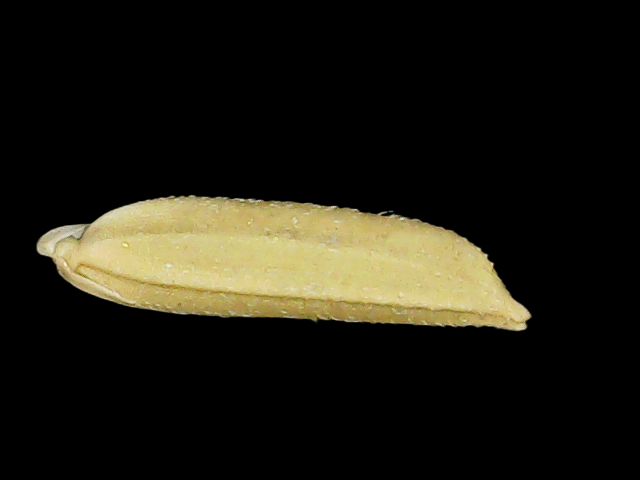
Rice variety: Binadhan20